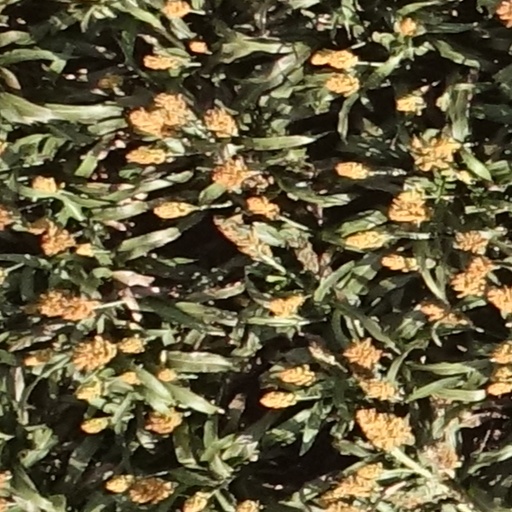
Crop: sorghum